Trail Dust

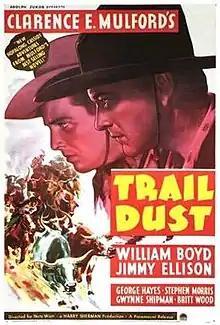

Trail Dust is a 1936 American Western film directed by Nate Watt, written by Al Martin, and starring William Boyd, James Ellison, George "Gabby" Hayes, Morris Ankrum, Gwynne Shipman, Britt Wood and Dick Dickson. It was released on December 11, 1936, by Paramount Pictures.